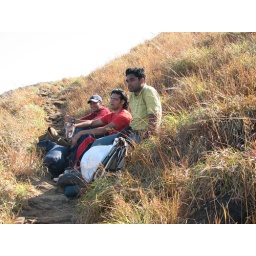
Half-way in scorching heat.One half-filled water bottle